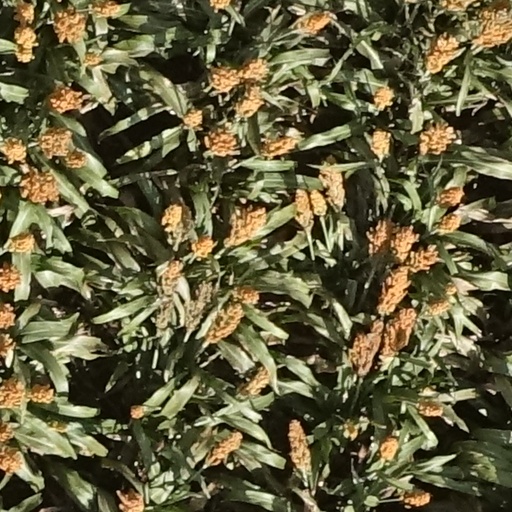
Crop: sorghum